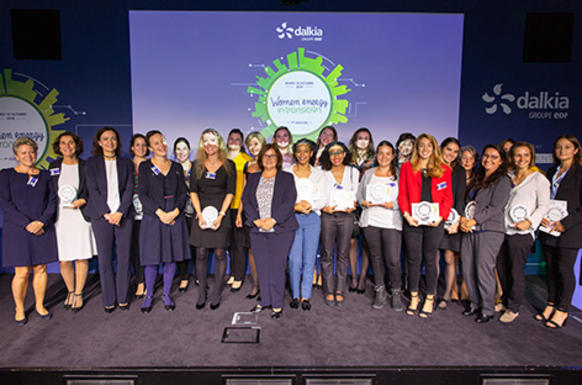
Gender: women